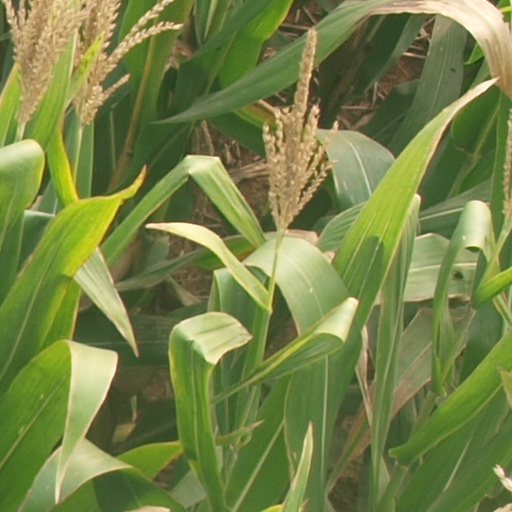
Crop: maize; corn